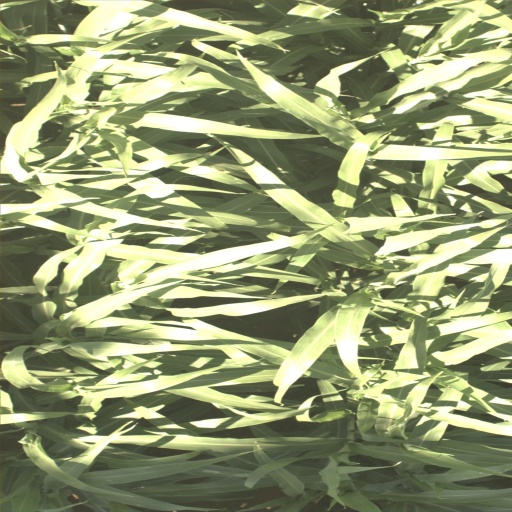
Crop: sorghum